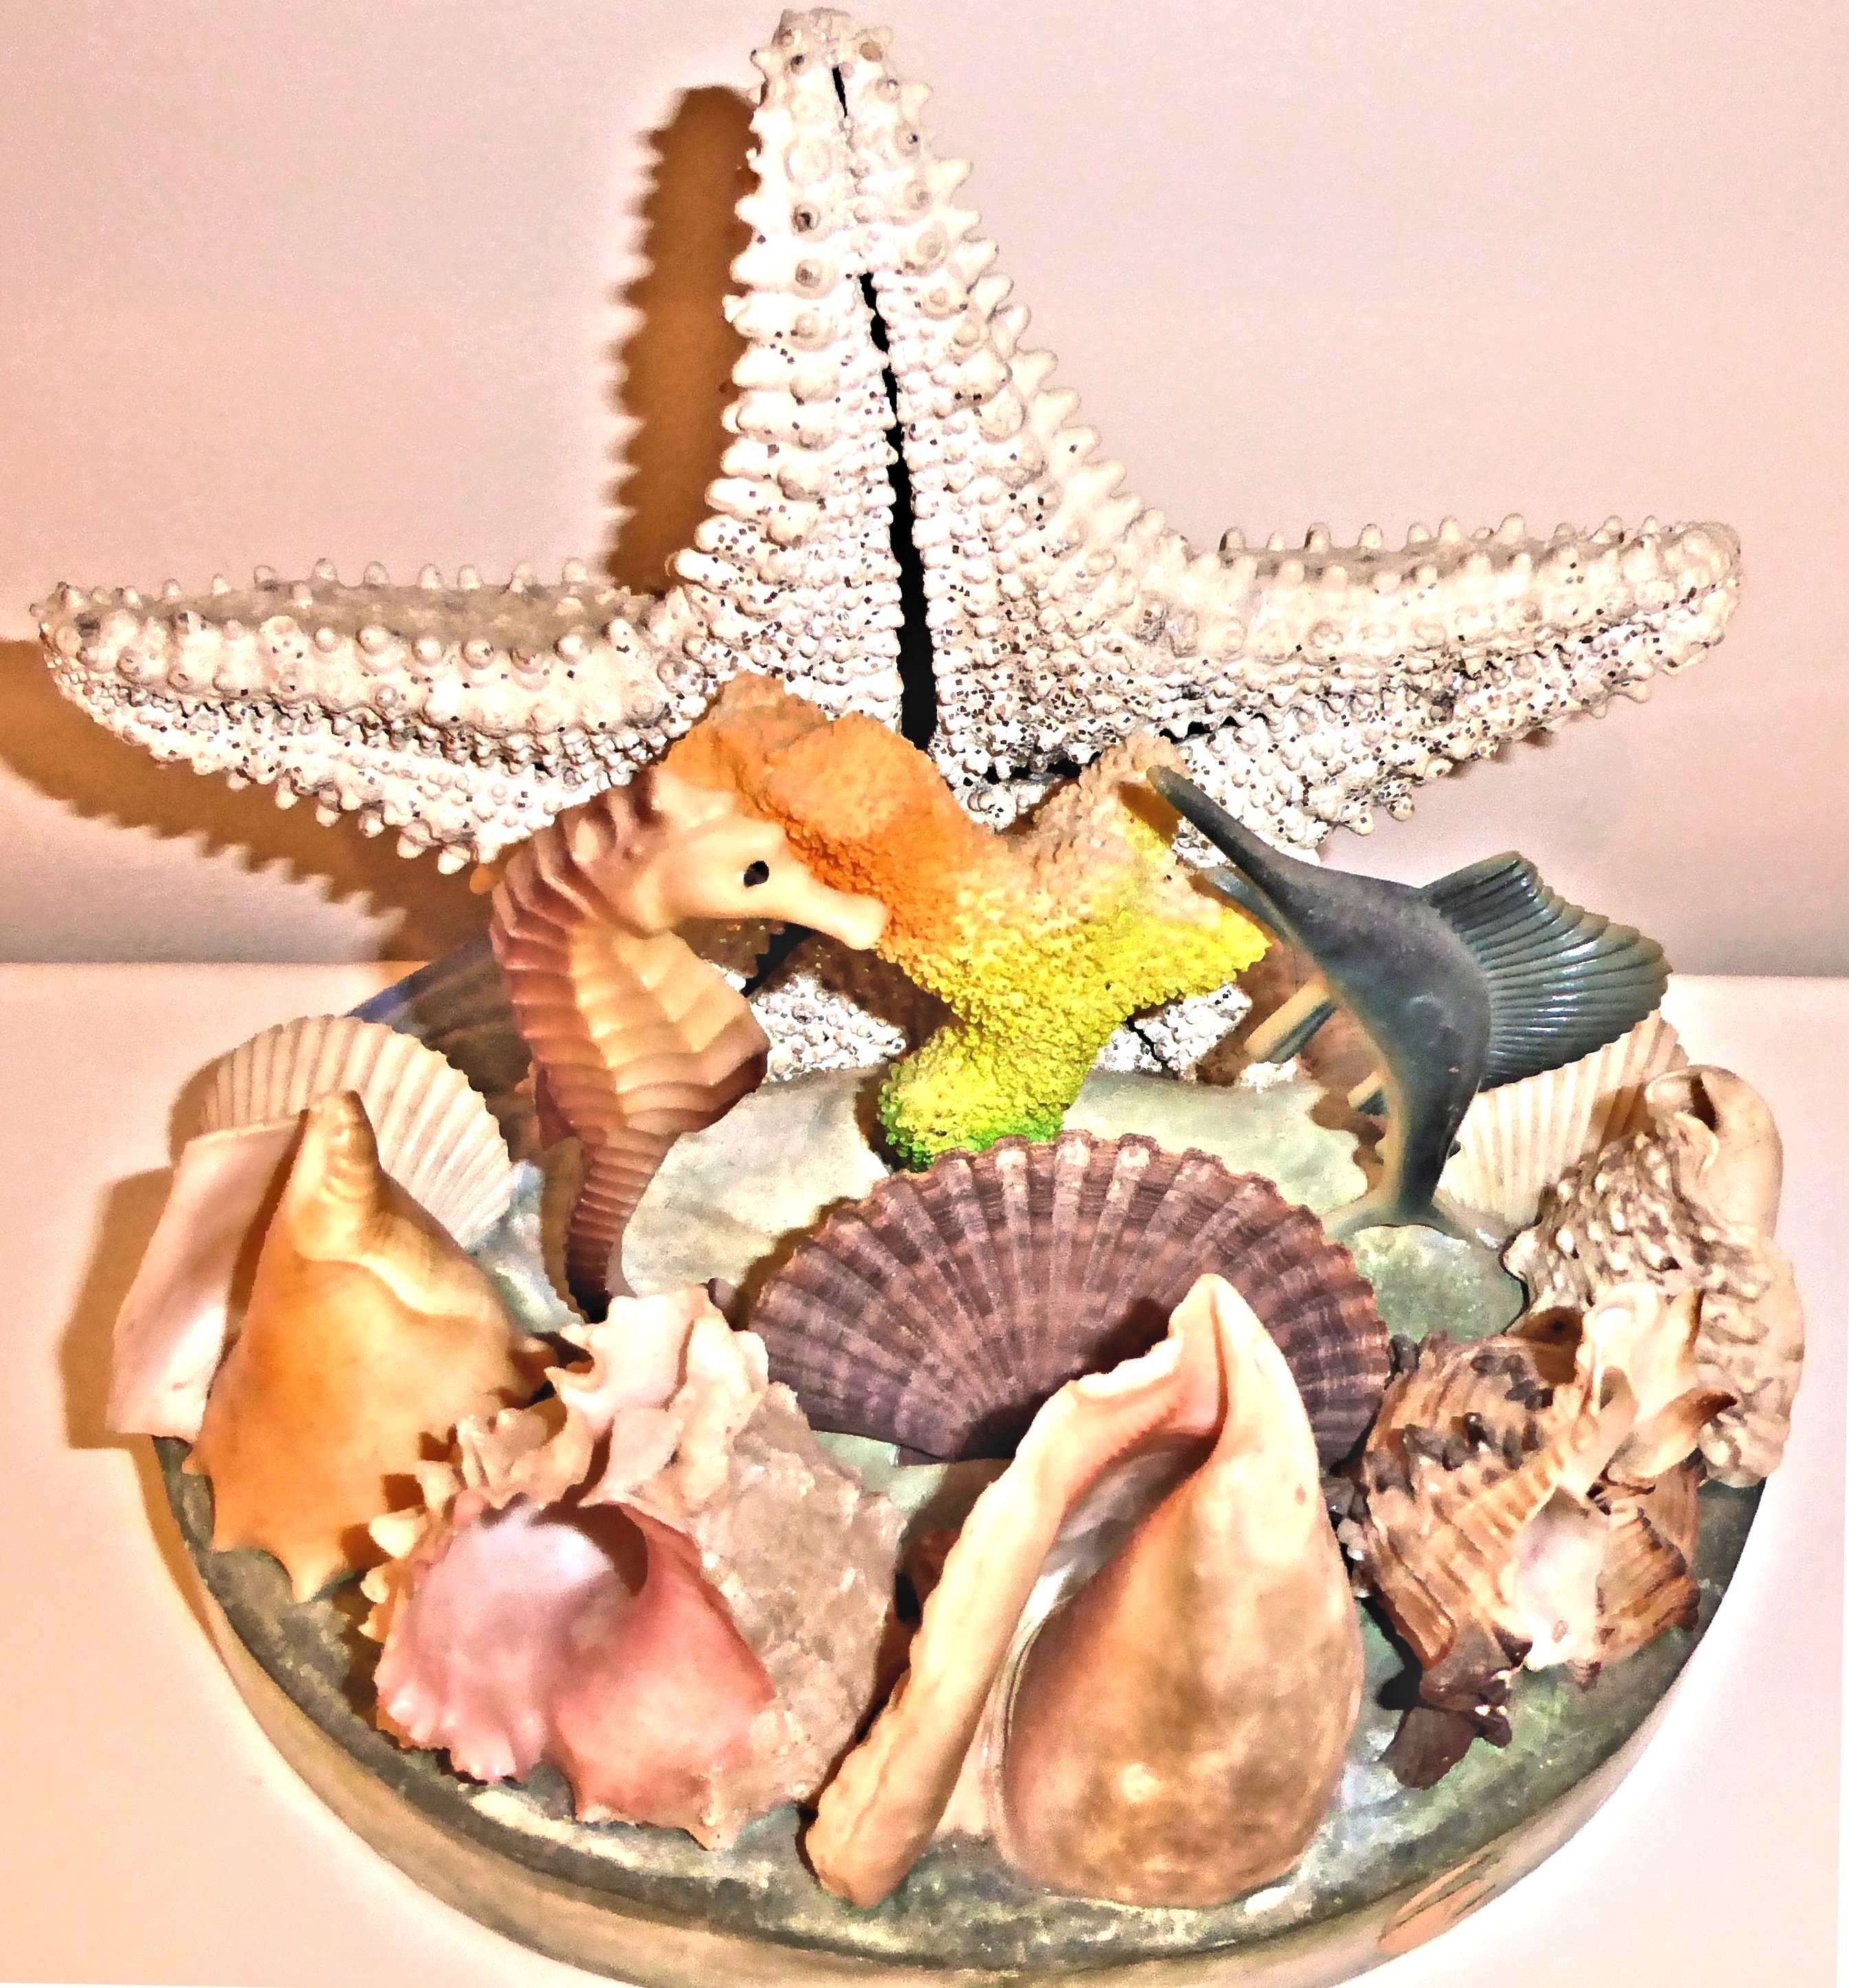
food, ornament, figurine, atlantic ocean, star fish, authentic sea shells